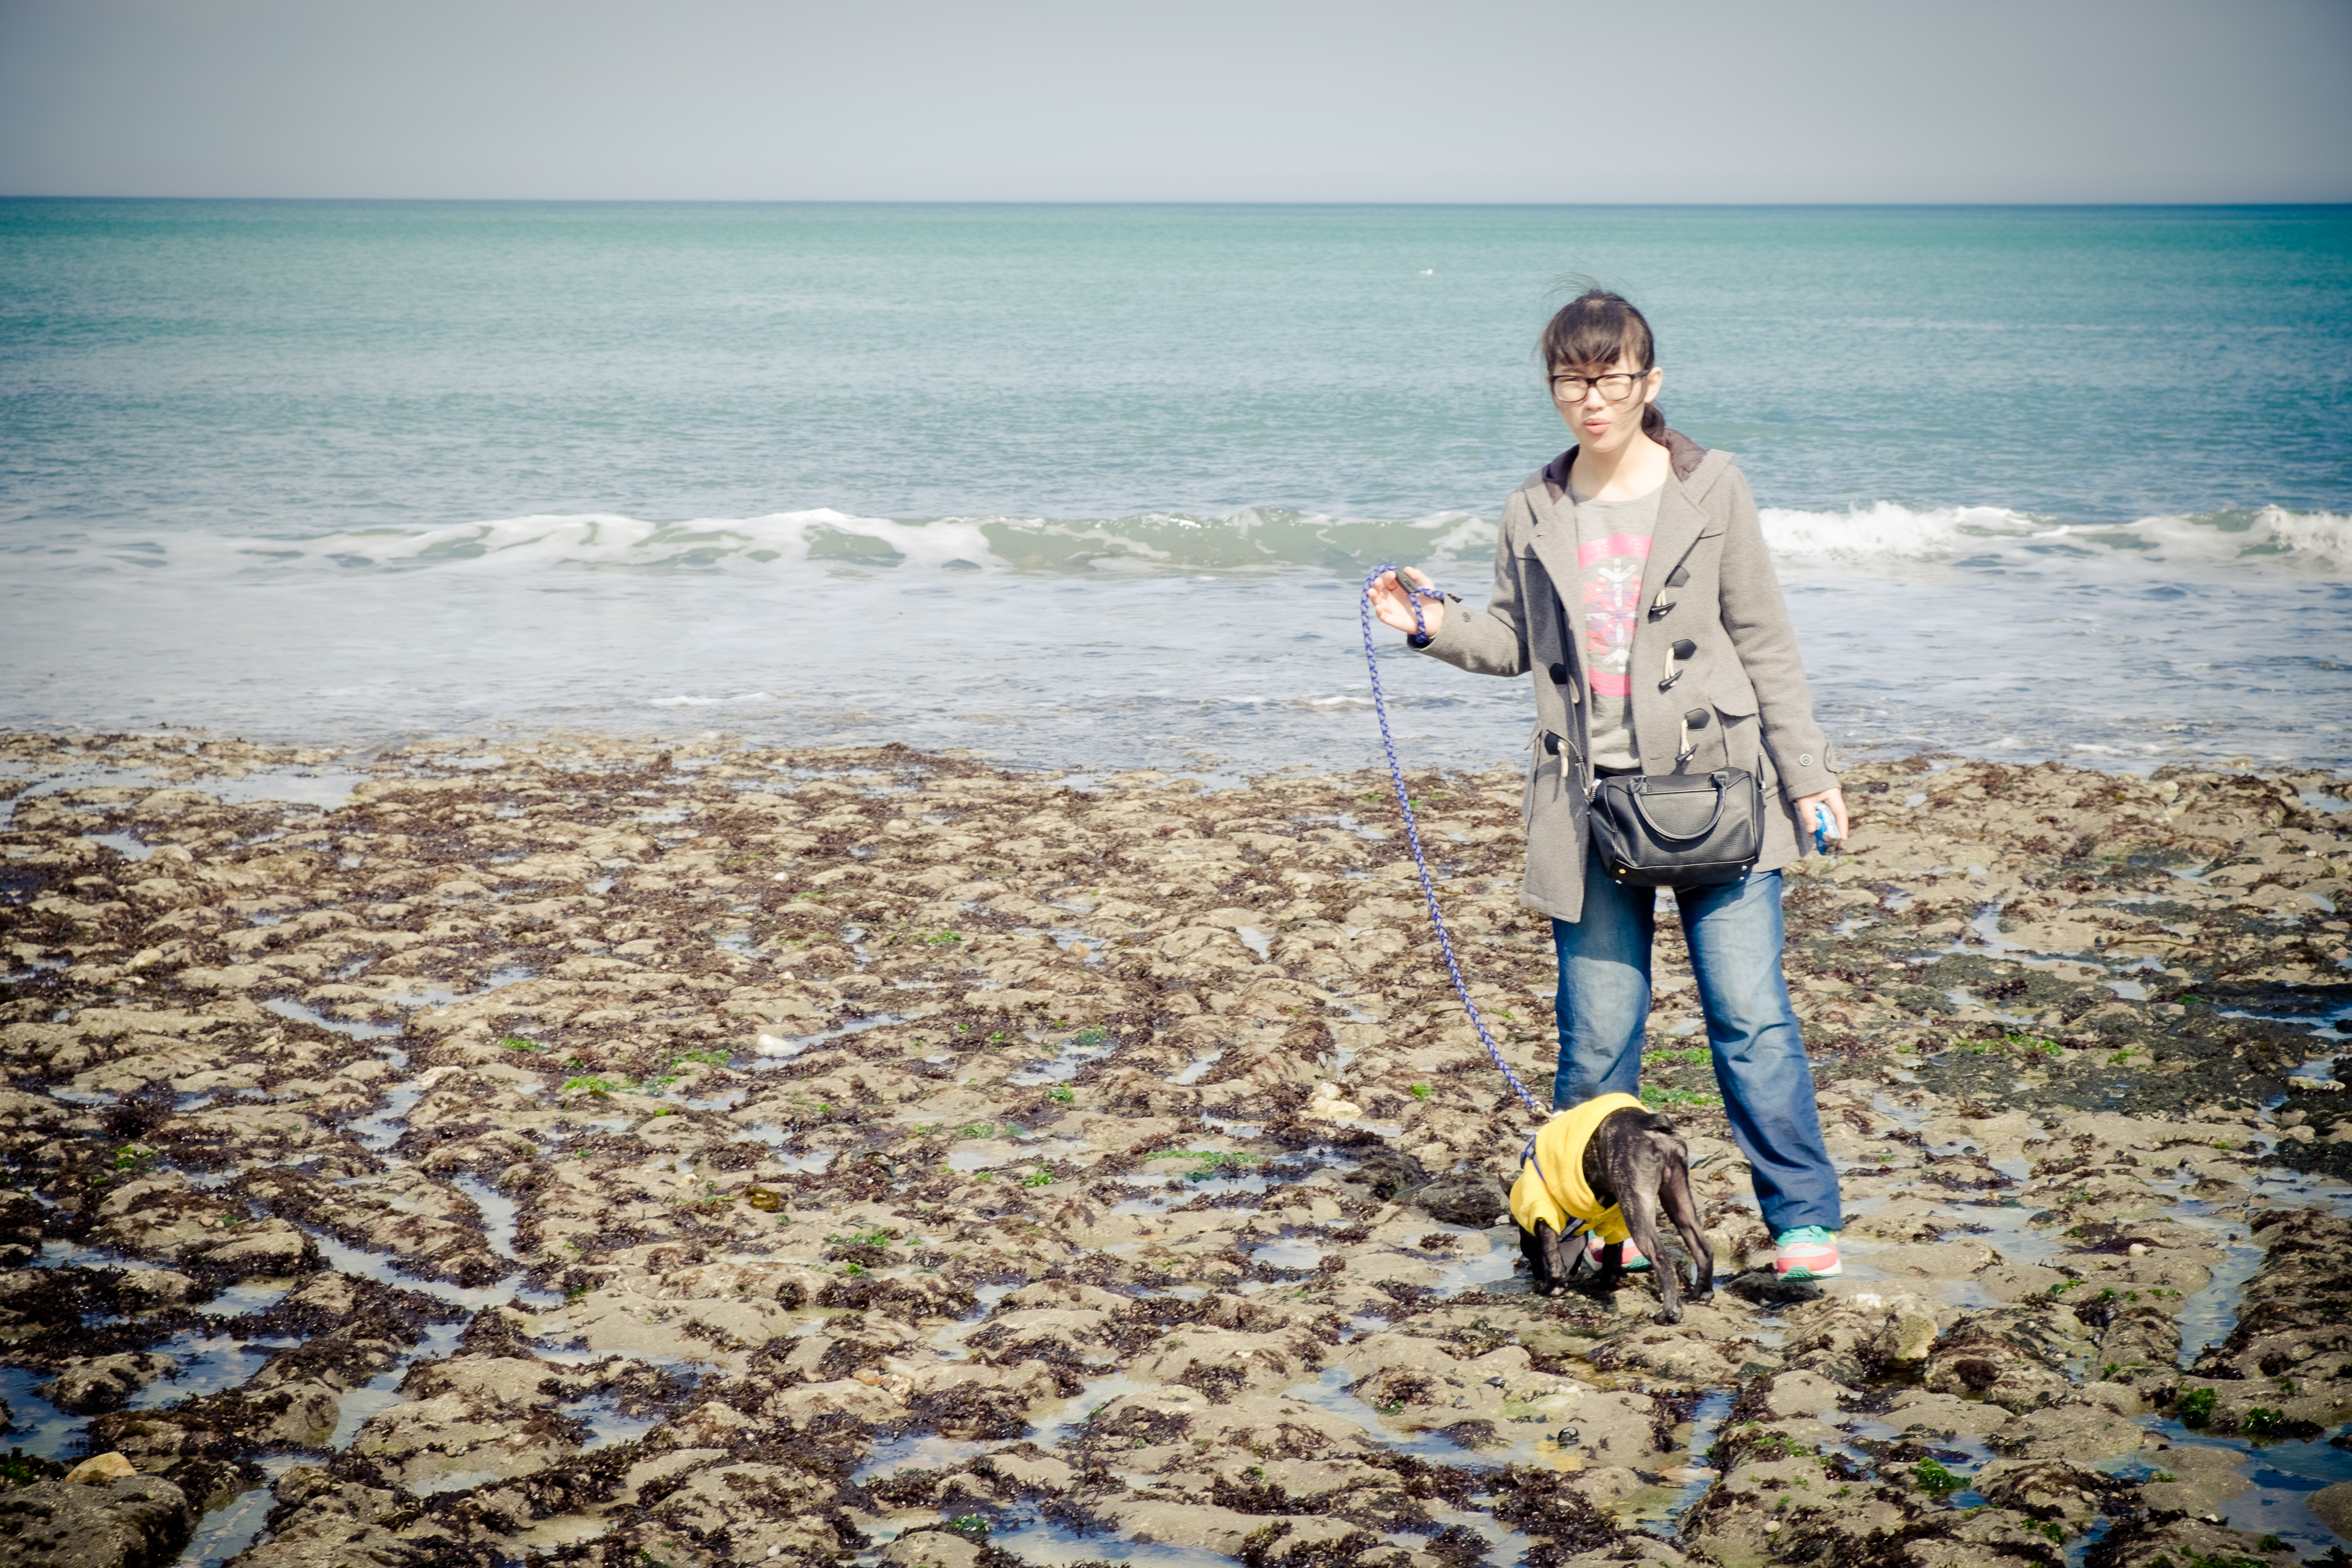
beach, sea, coast, sand, rock, ocean, shore, wave, vacation, travel, france, fujifilm, season, body of water, normandy, fuji, fujixt1, etretat, fujix, fran